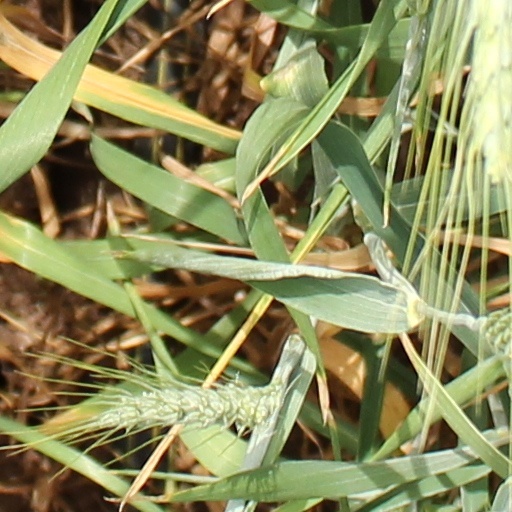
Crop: wheat